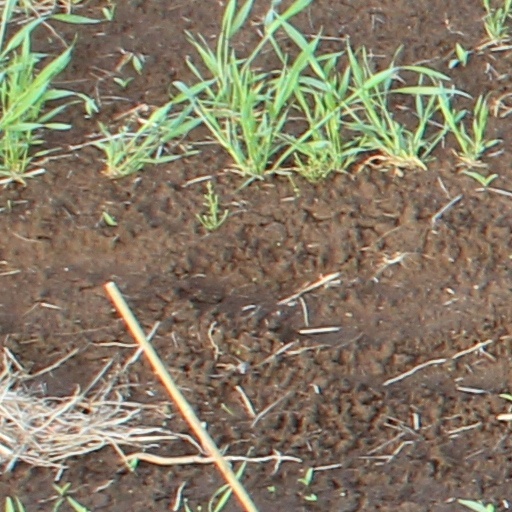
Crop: wheat